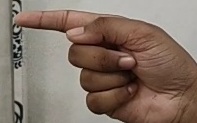
ASL sign: G